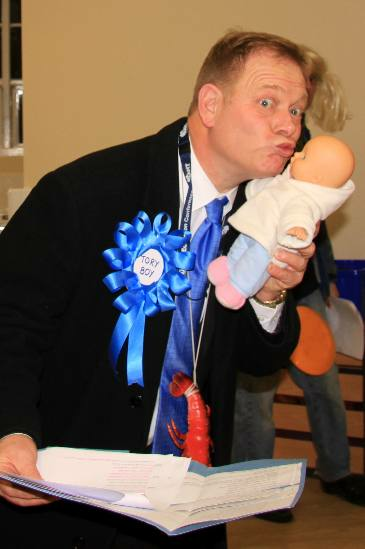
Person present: Yes